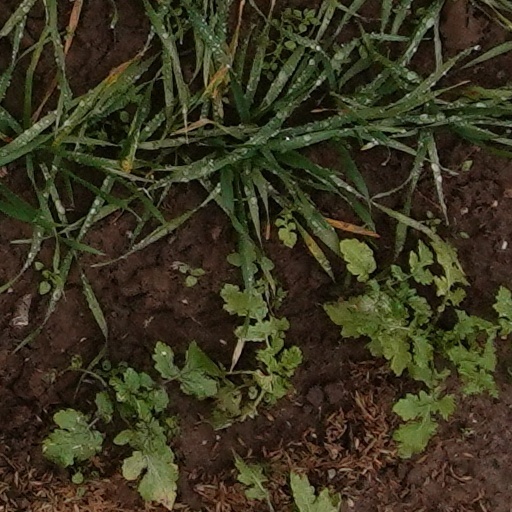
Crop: wheat